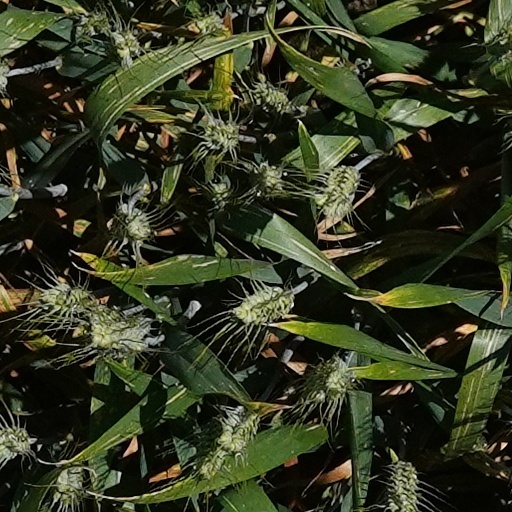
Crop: wheat